Pterygoplichthys joselimaianus

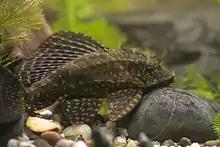
P. joselimaianus in an aquarium.

The fish is named in honor of ichthyologist José Lima de Figueiredo (b. 1943), of the Museu de Zoologia da Universidade de São Paulo, because of his support and observations on the species covered in the author's paper.